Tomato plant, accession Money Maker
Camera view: vertical (180 deg); turntable rotation: 0 degrees
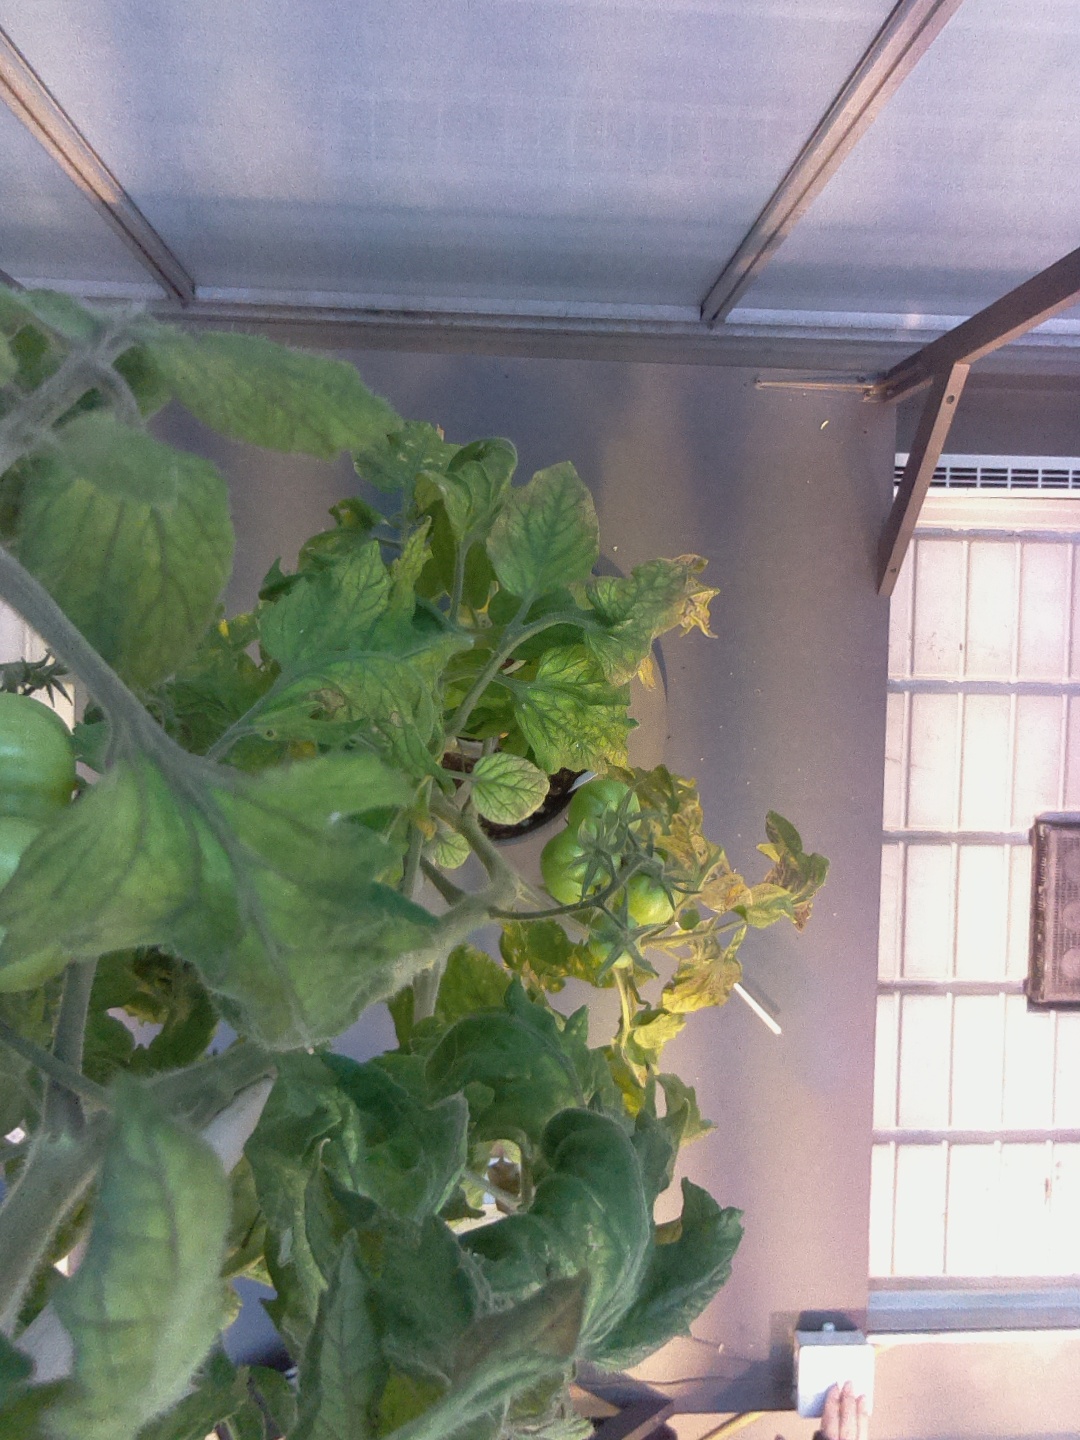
BBCH growth stage 77: 70%-80% of final fruit size